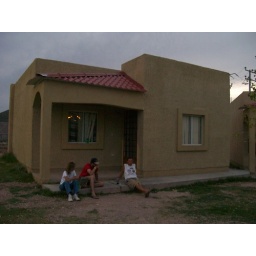
The house we stayed in at Lily of the Valley Orphanage (Lisa, Scotty and Aaron -intern- sitting out front).